Taylor Valley

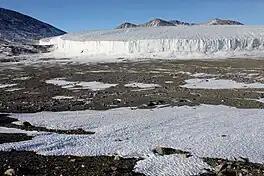
Commonwealth Glacier in 2009

Glacier which flows in a southeast direction and enters the north side of Taylor Valley immediately west of Mount Coleman.